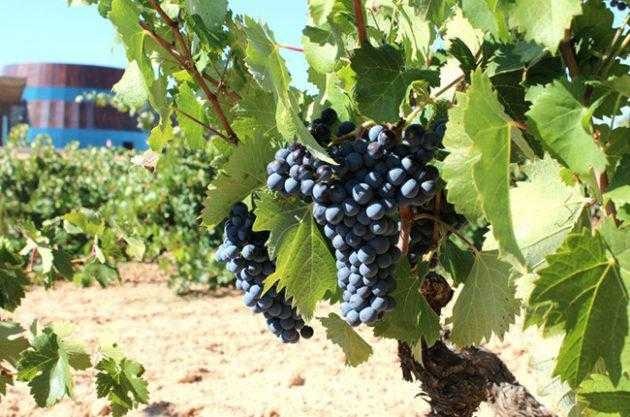
Label: Grapes